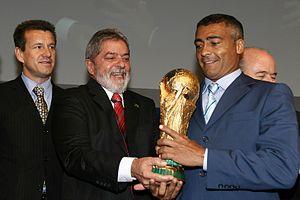
L'équipe du Brésil de football est la sélection de joueurs brésiliens représentant le pays lors des compétitions internationales de football masculin, sous l'égide de la Confédération brésilienne de football.